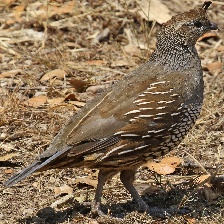
Species: CALIFORNIA QUAIL
Scientific name: CALLIPEPLA CALIFORNICA
ImageNet parent category: quail